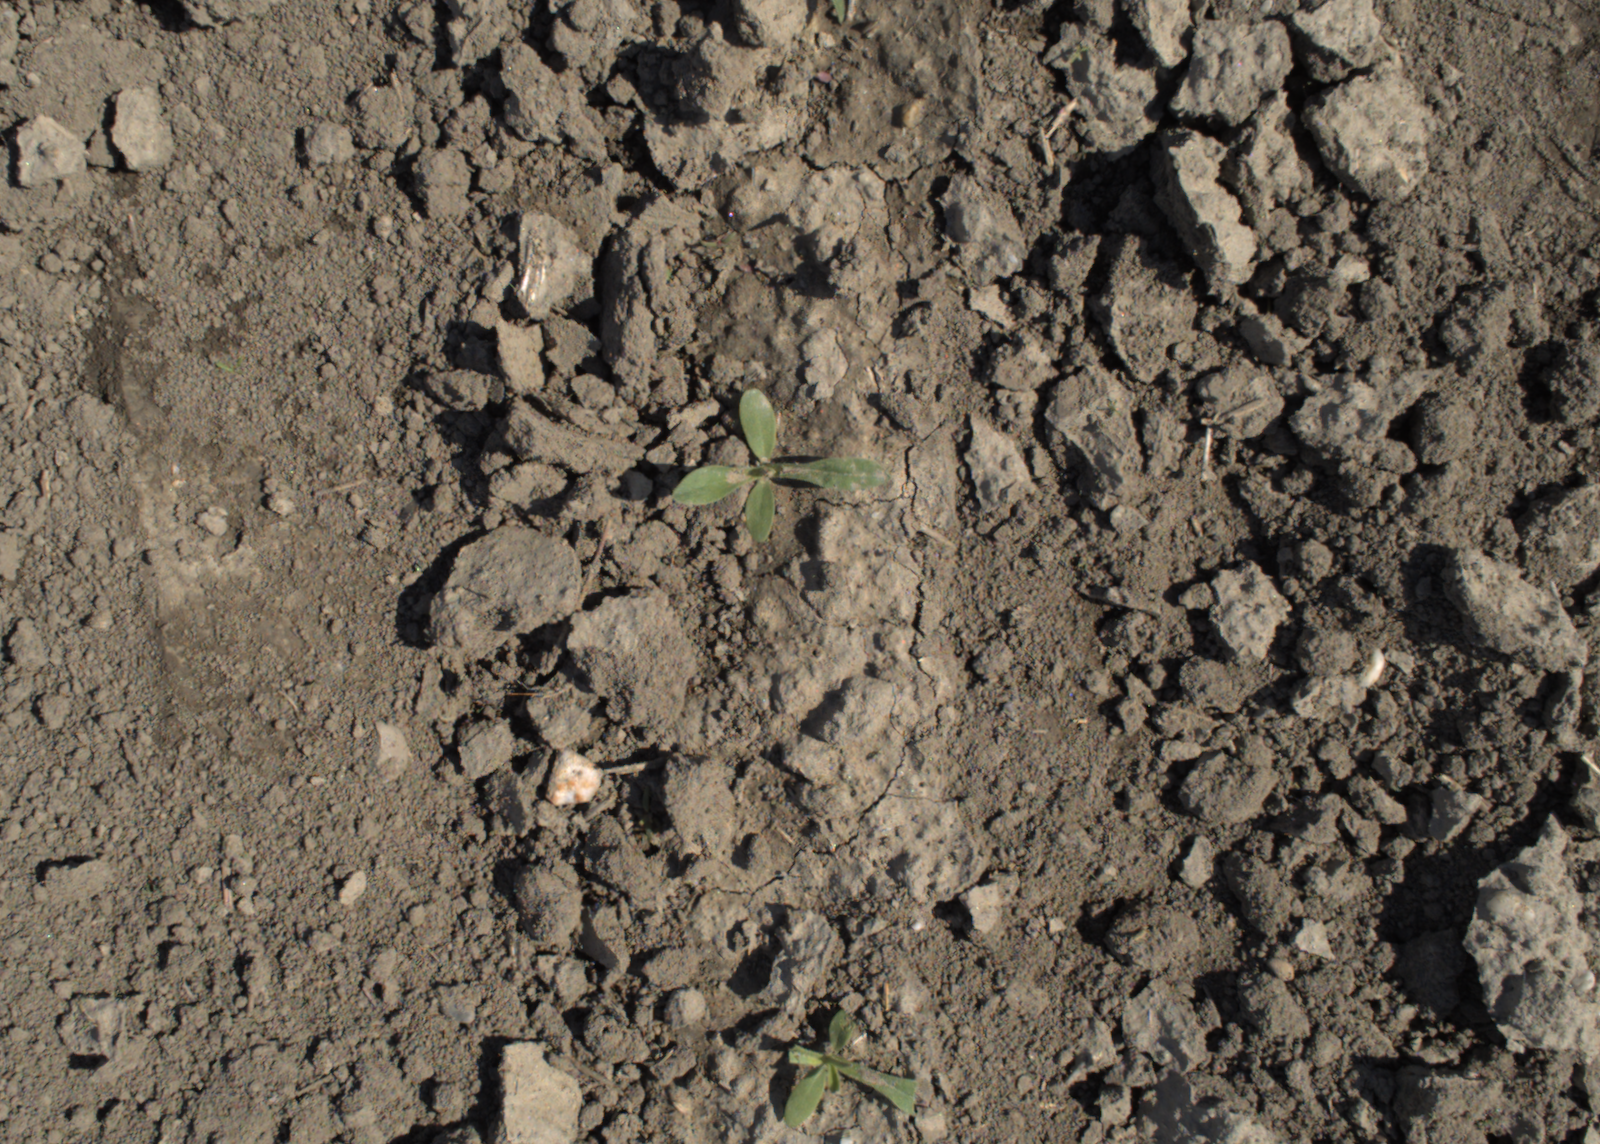
Capture date: 28.05.2021 10:20:08
Weather: mixed
Wind: medium
Seeding date: 27.04.2021
Plant canopy height (mm): 1018